John Harper (architect)

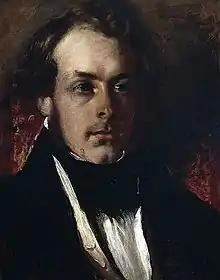
John Harper, portrait by William Etty

Harper was born at Dunkenhalgh Hall, near Blackburn, Lancashire, on 11 November 1809. He studied architecture under Benjamin and Philip Wyatt, and when with them prepared the designs for Apsley House, York House, and the Duke of York's Column.